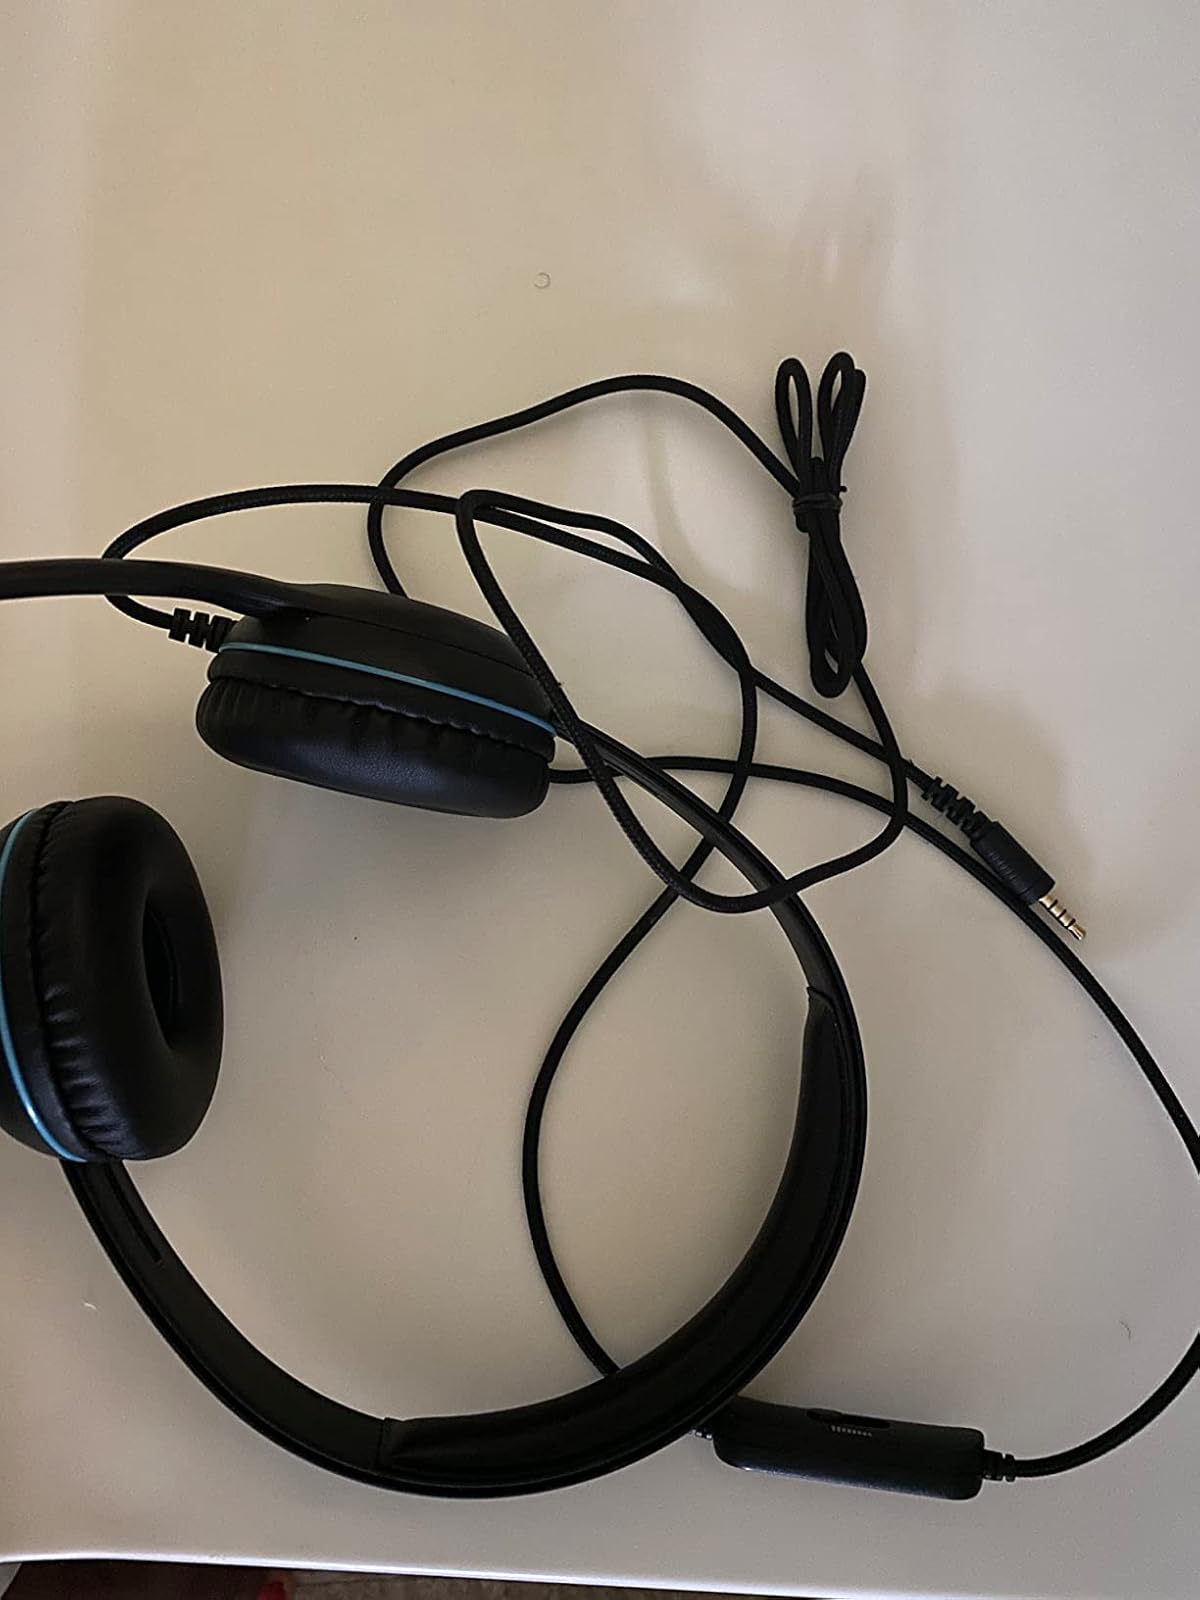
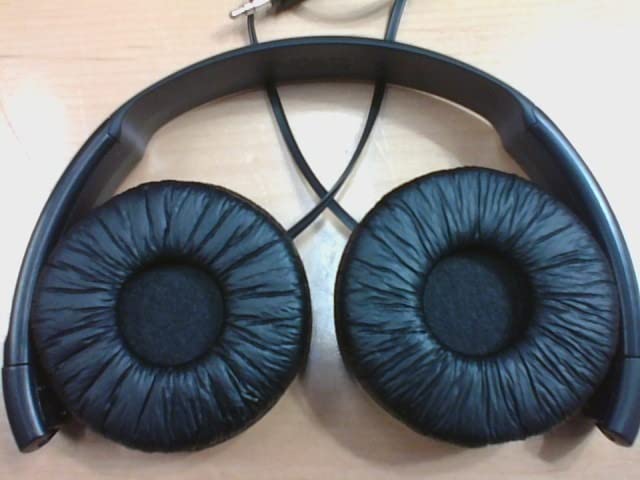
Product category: headphones
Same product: no